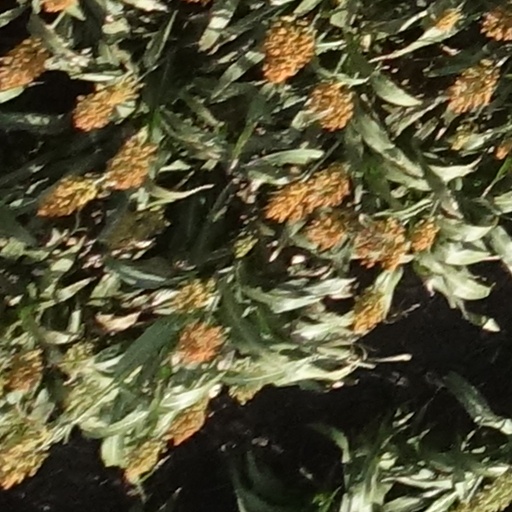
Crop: sorghum